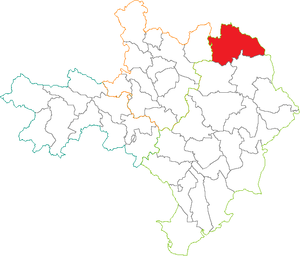
Situation du canton dans le département du Gard (France)
Le canton de Pont-Saint-Esprit est une division administrative du département du Gard, dans l’arrondissement de Nîmes.